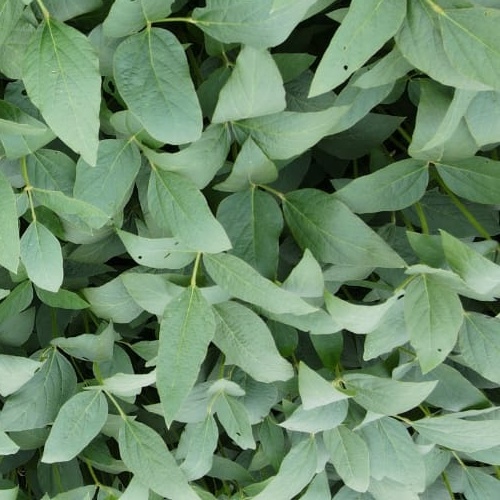
Label: Diabrotica_speciosa